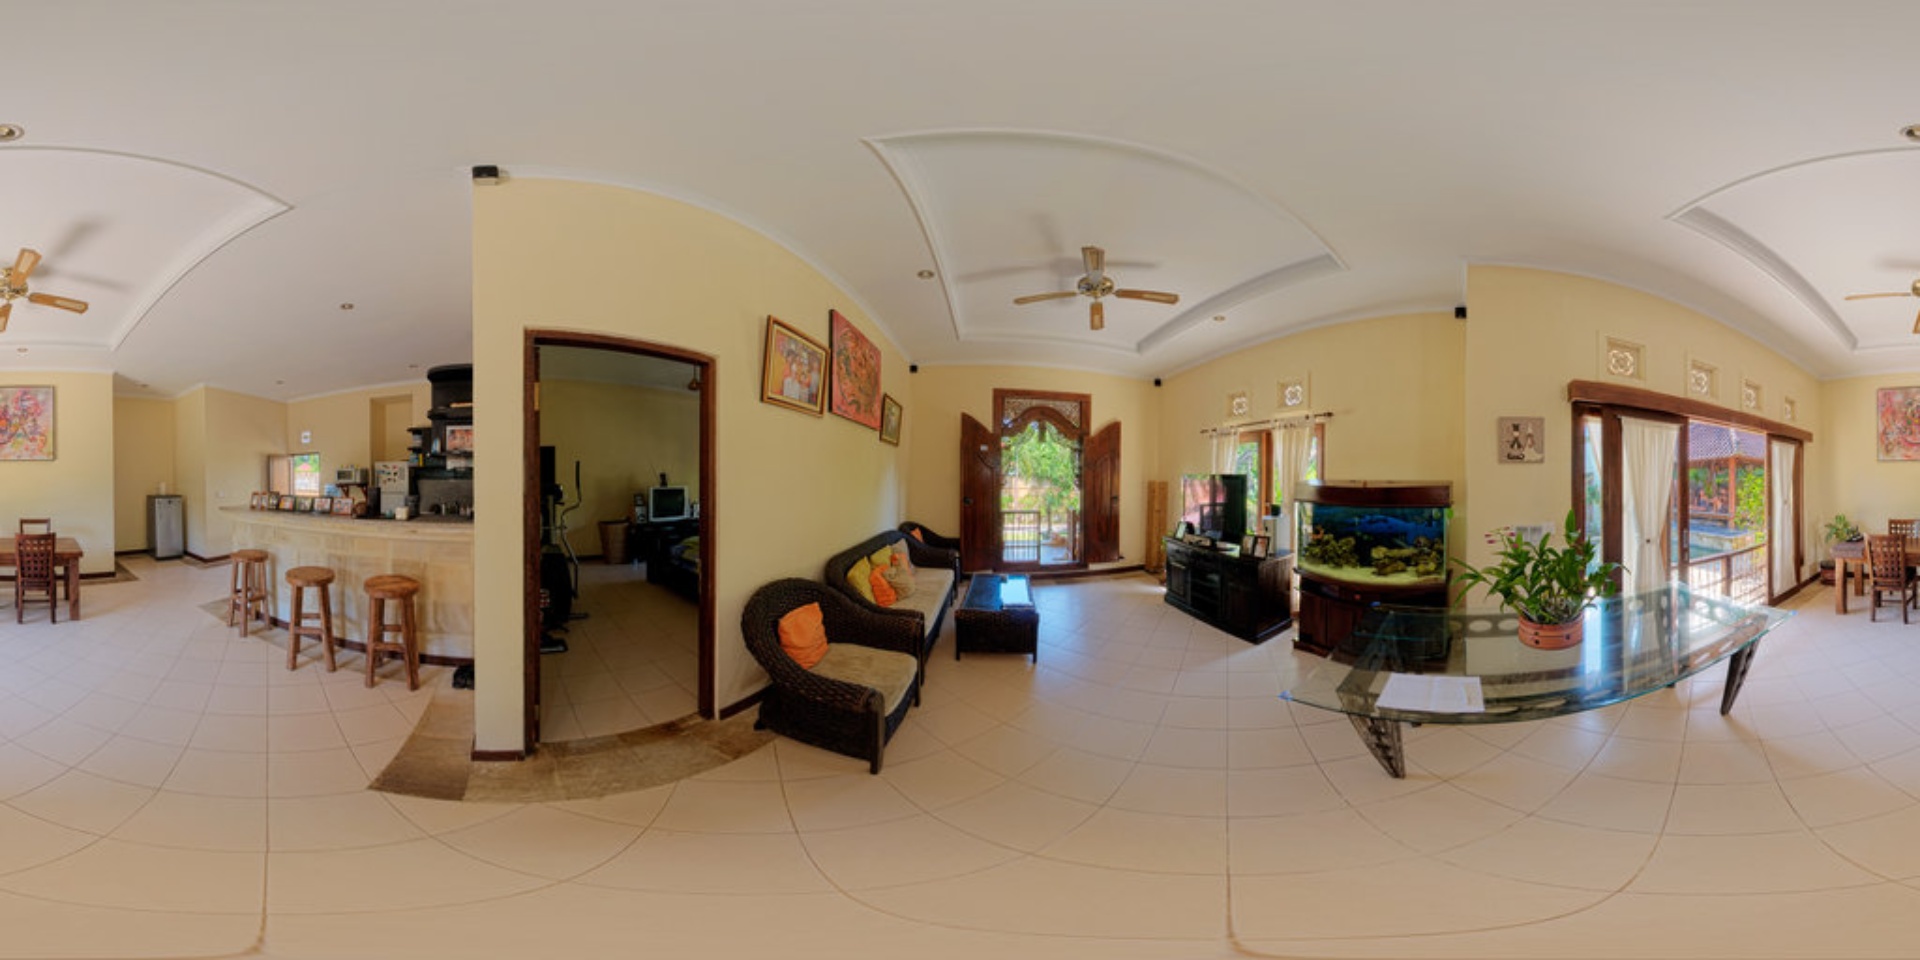
Referred object: the potted green plant on the glass table

Referred object: the large fish tank

Referred object: the armchair opposite the TV